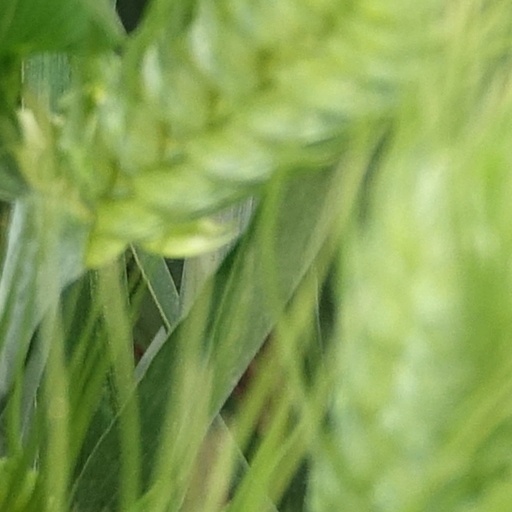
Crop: wheat